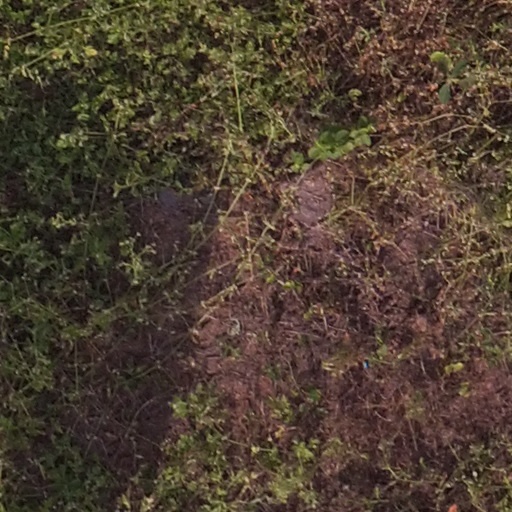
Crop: maize; corn